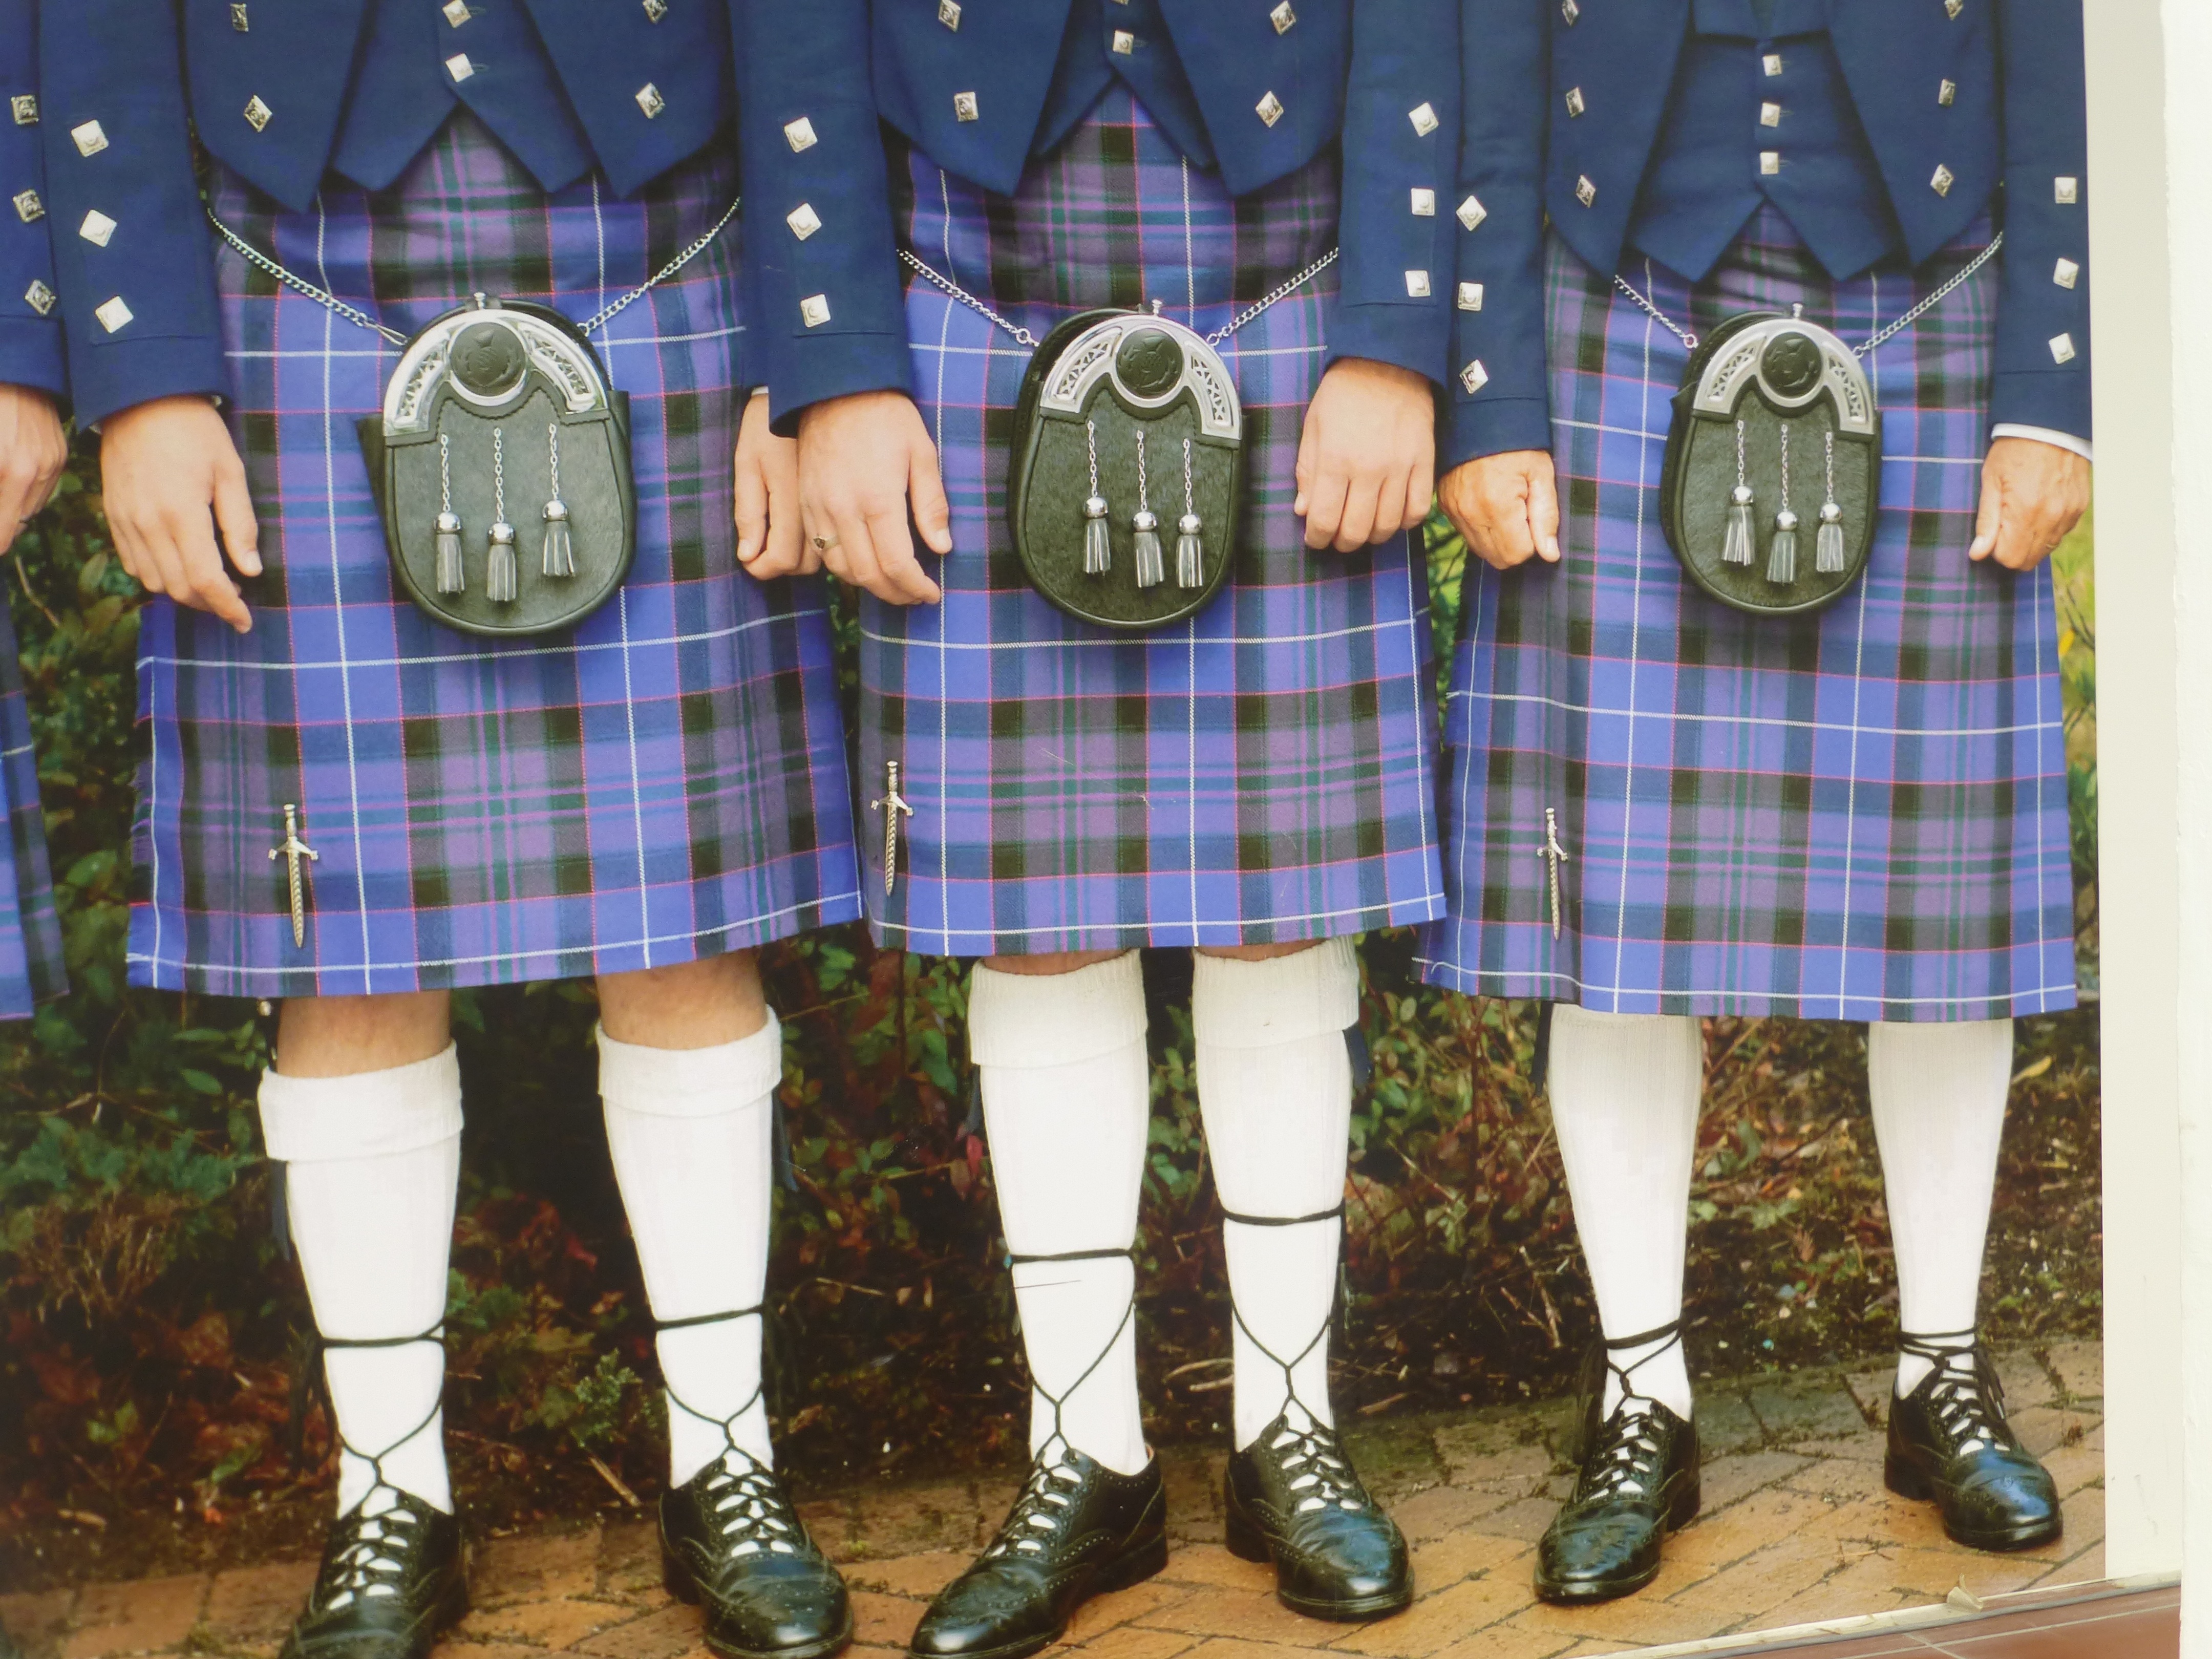
pattern, clothing, plaid, textile, design, footwear, menswear, scotland, skirt, scottish, kilt, tartan, kilts, raditional